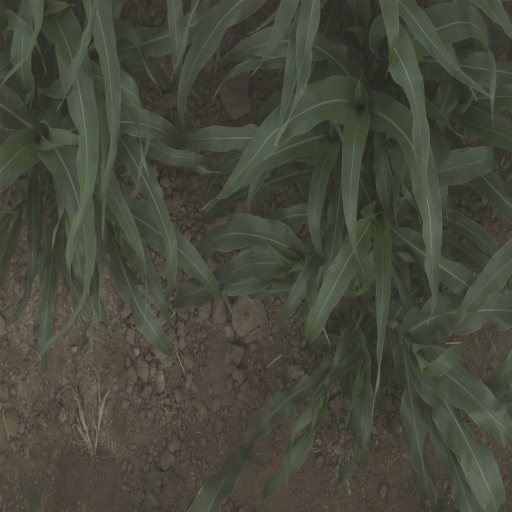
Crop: sorghum